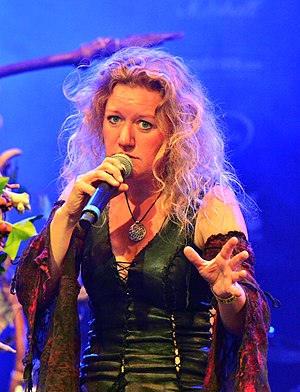
Nanna Barslev
Nanna Barslev med Huldre på Wacken Open Air 2014
Nanna Solveig Barslev er en dansk sangerinde og komponist. Siden 1990'erne har hun været en del af den danske alternative folk-, viking-, middelalder- og folkmetalscene. Barslev er vokalist, komponist, tekstforfatter og medstifter af flere alternative folk- og metalbands som Asynje, Huldre, Gny og Ættir. I 2019 debuterede hun som solist under navnet Nanna Barslev.